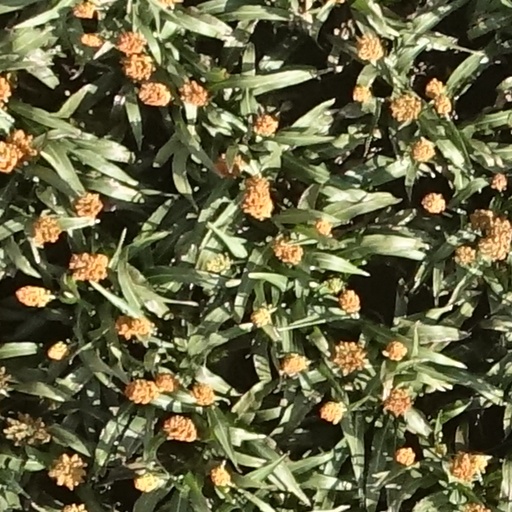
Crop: sorghum